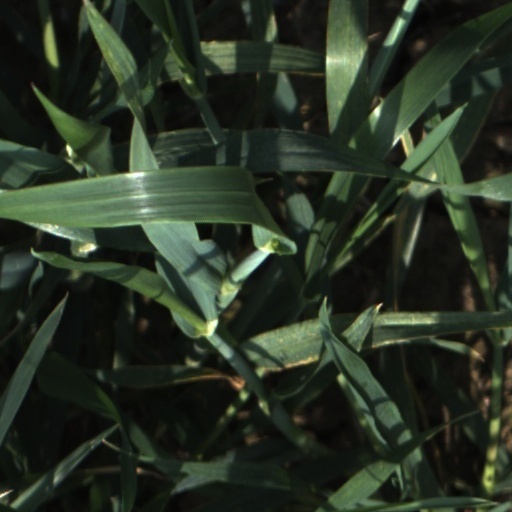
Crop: wheat